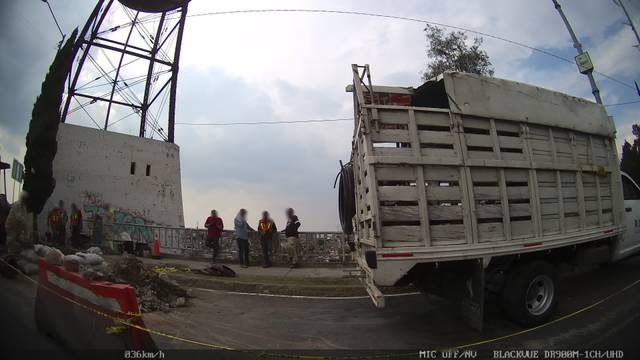
Region: Mexico
Coordinates: 19.367, -99.214